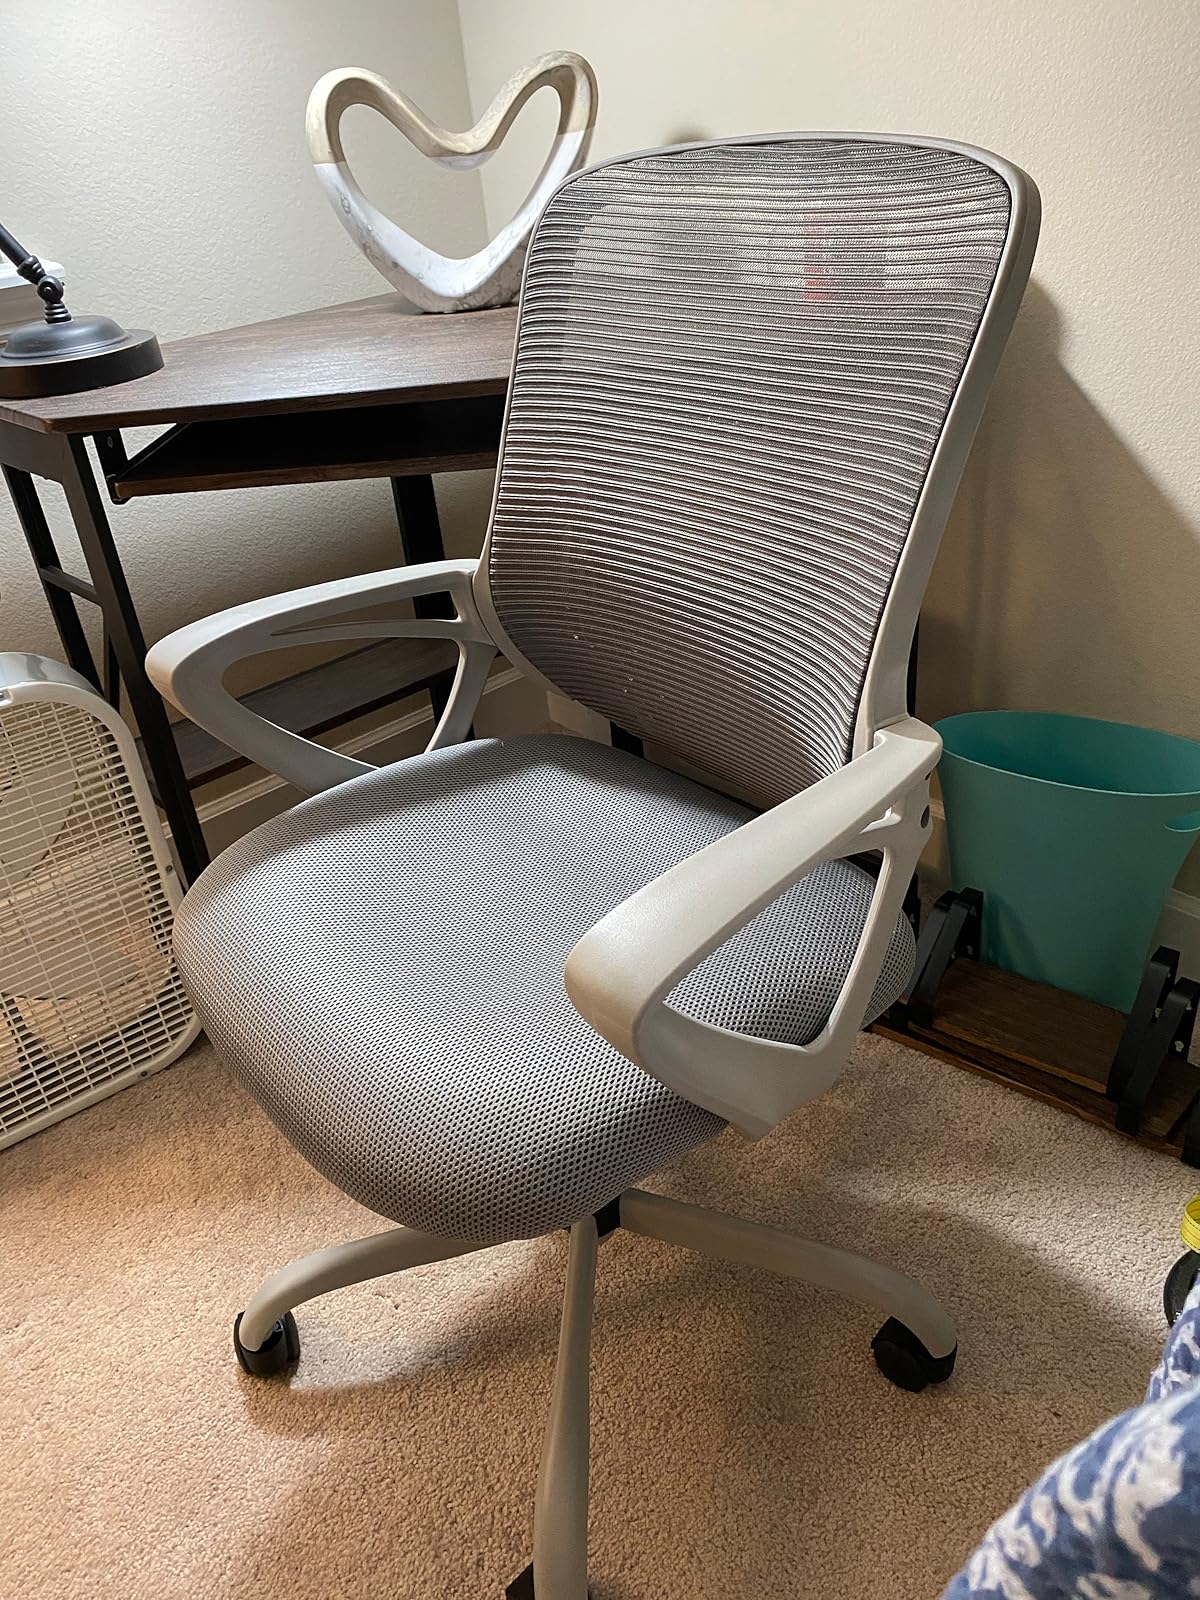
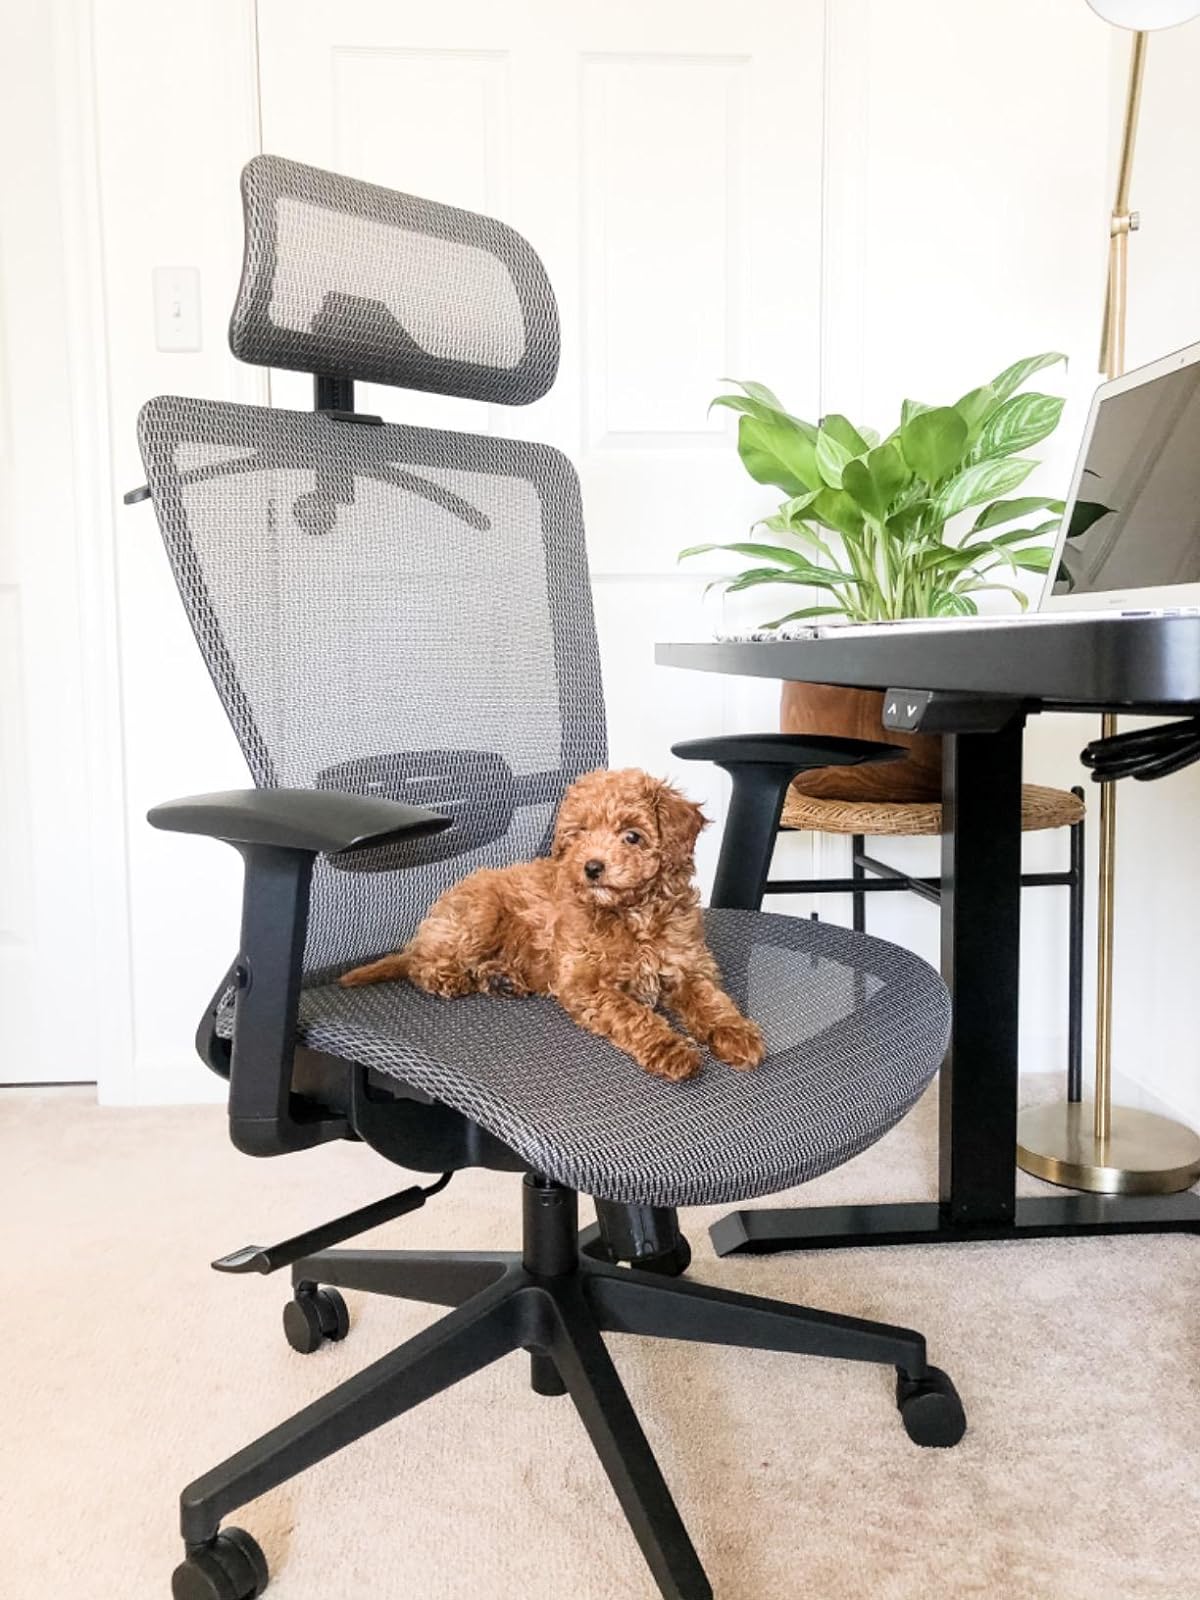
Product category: items_chair
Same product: no